British Rail corporate liveries

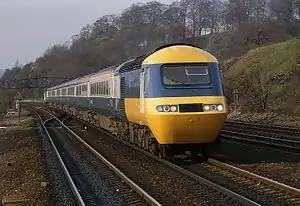
A BR HST set in original InterCity 125 "Yellow and Blue" livery

In 1977, two Class 47 locomotives, nos. 47163 and 47164, were painted by Stratford TMD with silver roofs and other decorations, including a full body height Union Flag on each side, in celebration of Queen Elizabeth II's silver jubilee. Several other Class 47 locomotives, some Class 31s and even some DMU cabs were also painted subsequently by Stratford with grey roofs; the variation became something of a trademark for the depot.